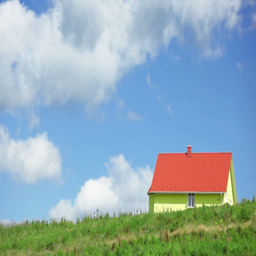
time - lapse cumulus clouds passing over yellow small house on the hill